Neutrino astronomy

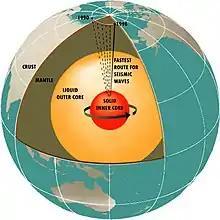
The interior of the Earth as we know it. Currently, our information comes only from seismic data. Neutrinos would be an independent check on this data

In 2018, one year worth of IceCube data was evaluated to perform neutrino tomography. The analysis studied upward going muons, which provide both the energy and directionality of the neutrinos after passing through the Earth. A model of Earth with five layers of constant density was fit to the data, and the resulting density agreed with seismic data. The values determined for the total mass of Earth, the mass of the core, and the moment of inertia all agree with the data obtained from seismic and gravitational data. With the current data, the uncertainties on these values are still large, but future data from IceCube and KM3NeT will place tighter restrictions on this data.